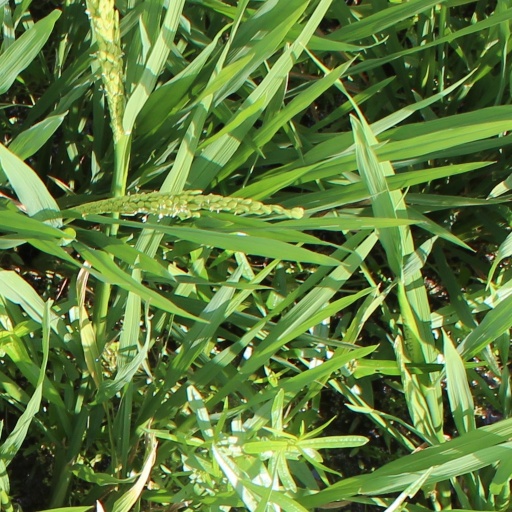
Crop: rice